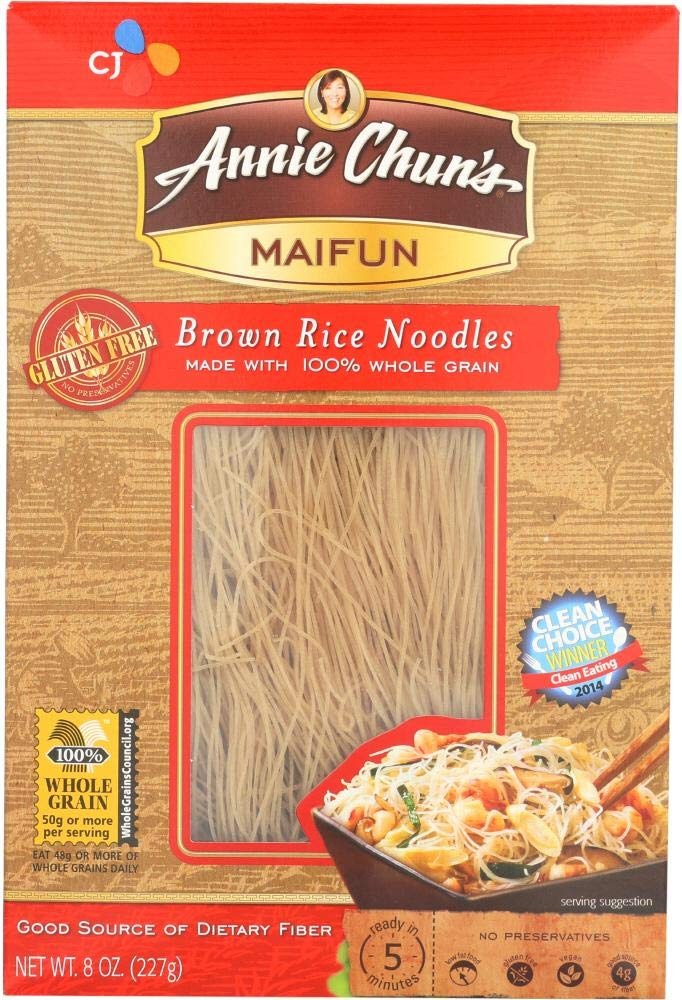
Item Name: Annie Chun's Maifun Brown Rice Noodles - 8 oz
Value: 8.0
Unit: Fl Oz

Price: 6.81